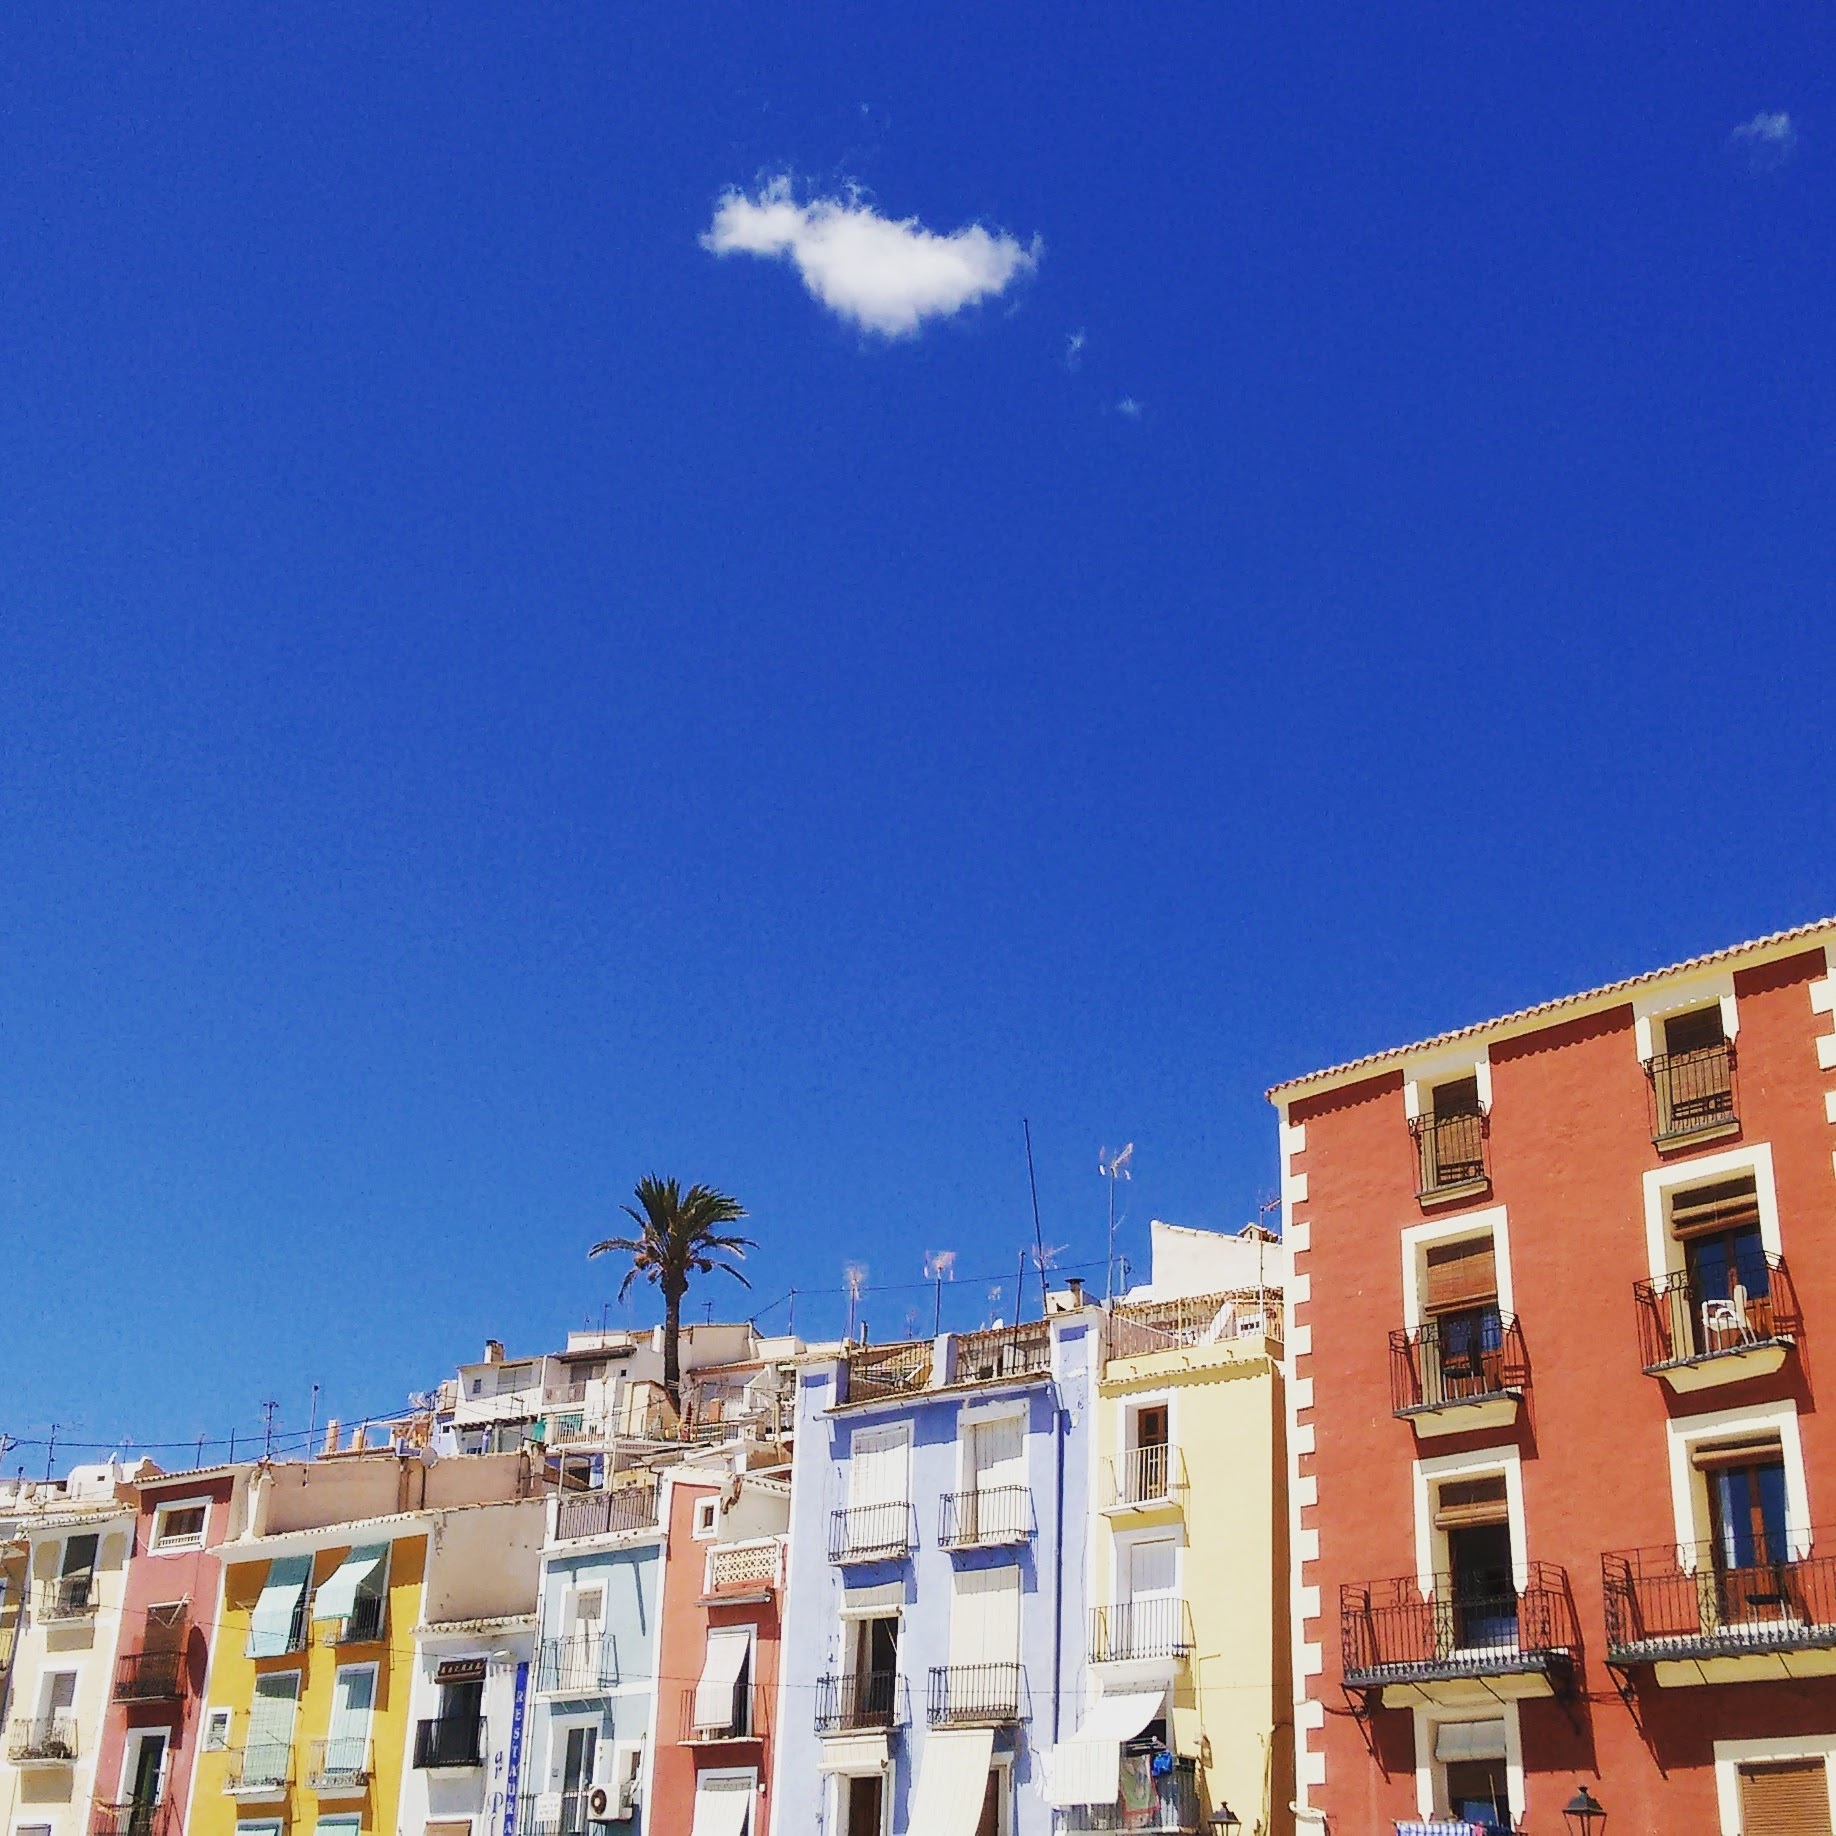
sky, town, cityscape, downtown, suburb, facade, tower block, neighbourhood, residential area, human settlement